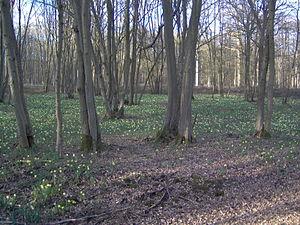
Parterre de jonquilles dans la Forêt de Sénart à Tigery.
Tigery est une commune française située à vingt-sept kilomètres au sud-est de Paris dans le département de l'Essonne en région Île-de-France.
La forêt de Sénart est une forêt domaniale du sud-est de l'Île-de-France, à cheval sur les départements de Seine-et-Marne et de l'Essonne.